Heiner Parra

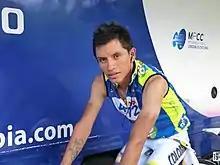
Parra in 2013

Heiner Rodrigo Parra Bustamante (born 9 October 1991) is a Colombian professional racing cyclist, who currently rides for UCI Continental team .